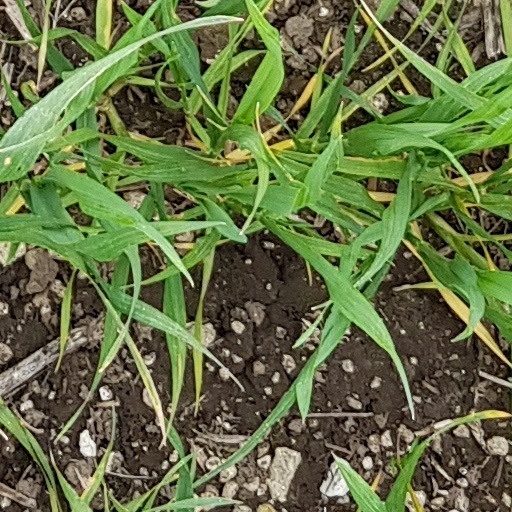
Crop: wheat